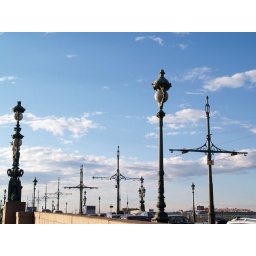
bridge over Neva river